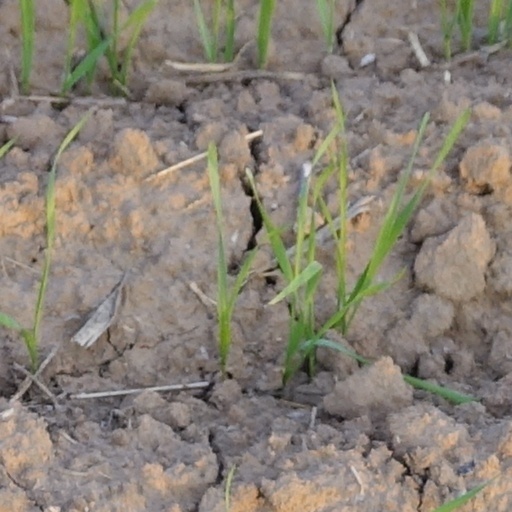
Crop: wheat